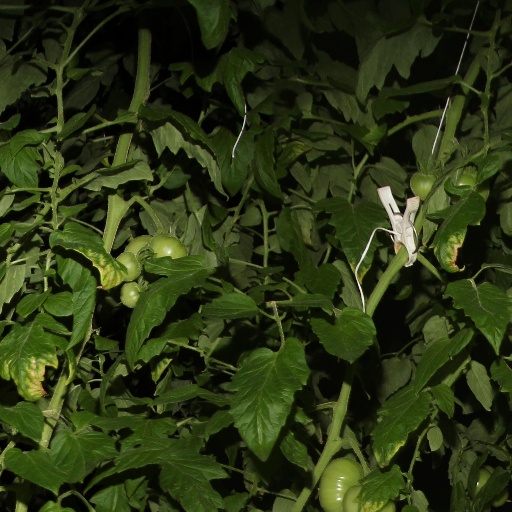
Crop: tomato